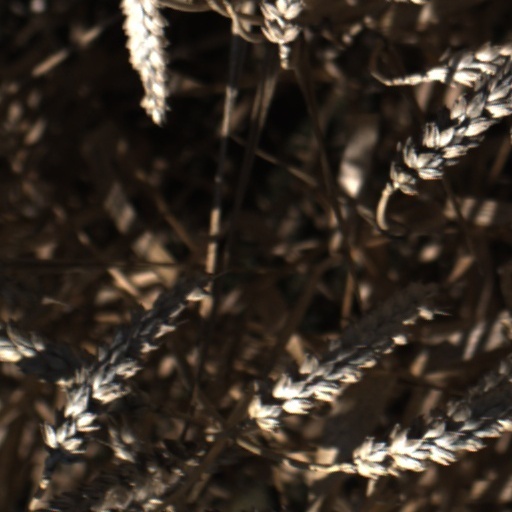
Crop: wheat